Maja squinado

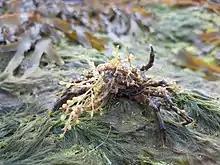
"Maja squinado" near the beginning of the last growing phase, camouflaged in sea flora.

Here there is a considerable increase in the length of the carapace to approx. 4.51 mm. The second molt marks the beginning of the third juvenile stage, the animal now has the appearance of the adult, with a carapace length of approx. 5.63 mm, but is not sexually mature.